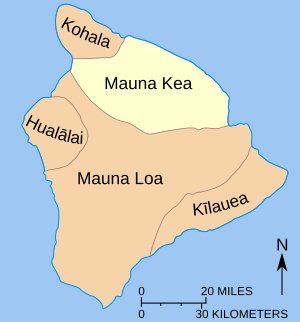
Mauna Kea
Diagram over vulkanerne, der udgør Hawaiis hovedø
"Mauna Kea er en inaktiv vulkan i Hawaii, en af fem vulkanske toppe som tilsammen danner øen Hawaii. På hawaiiansk betyder mauna kea ""hvidt bjerg"", hvilket er en reference til, at der om vinteren ofte er sne på dets top. Bjergets højeste punkt, Pu'u Wēkiu, er det højeste punkt i staten Hawaii med 4.205 m.